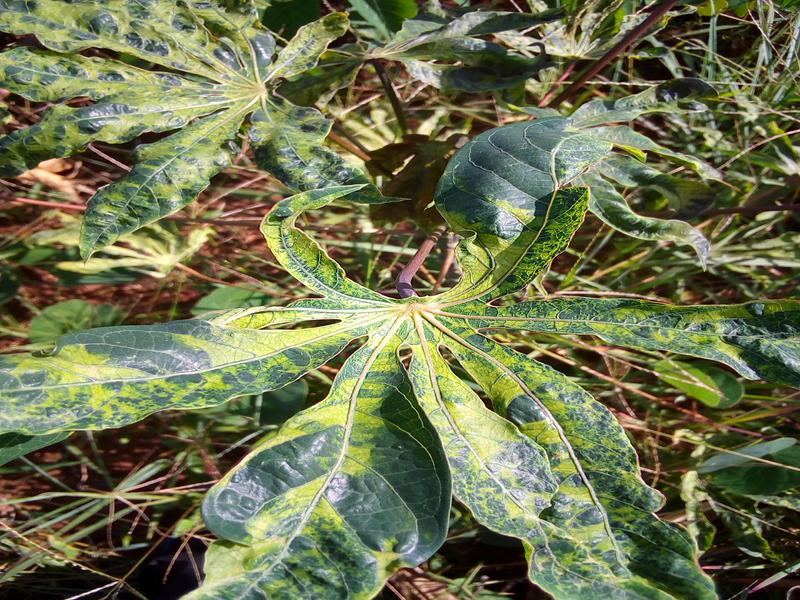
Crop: cassava
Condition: mosaic_disease